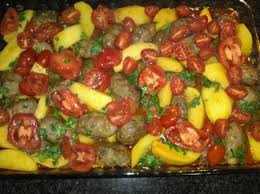
Yemek: izmir_kofte